Ortega (Jacksonville)

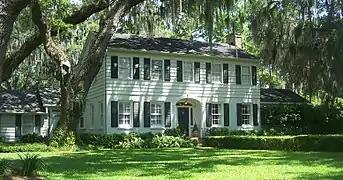

Ortega is a neighborhood of Jacksonville, Florida, US. It is located south of downtown Jacksonville on a peninsula off the western bank of the St. Johns River. It is one of the wealthiest neighborhoods in Jacksonville, and is the location of many historic homes and buildings.